Saleina Hut

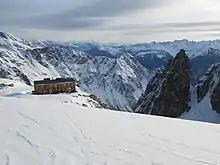
Cabane de Saleina

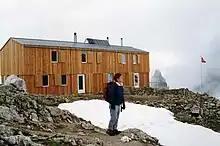
Cabane de Saleinaz

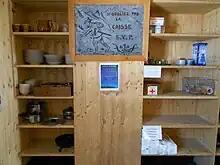
Cabane de Saleina - winter room

The Saleina Hut (French: "Cabane de Saleina", formerly spelled "Saleinaz") is a mountain hut in the Swiss Alps at 2,691 meters above sea level. It can be reached from the Val Ferret. The hut lies above the Saleina Glacier near the Aiguille d'Argentière in the Mont Blanc Massif, and has places for 48 people and is wardened between mid-June to mid-September.